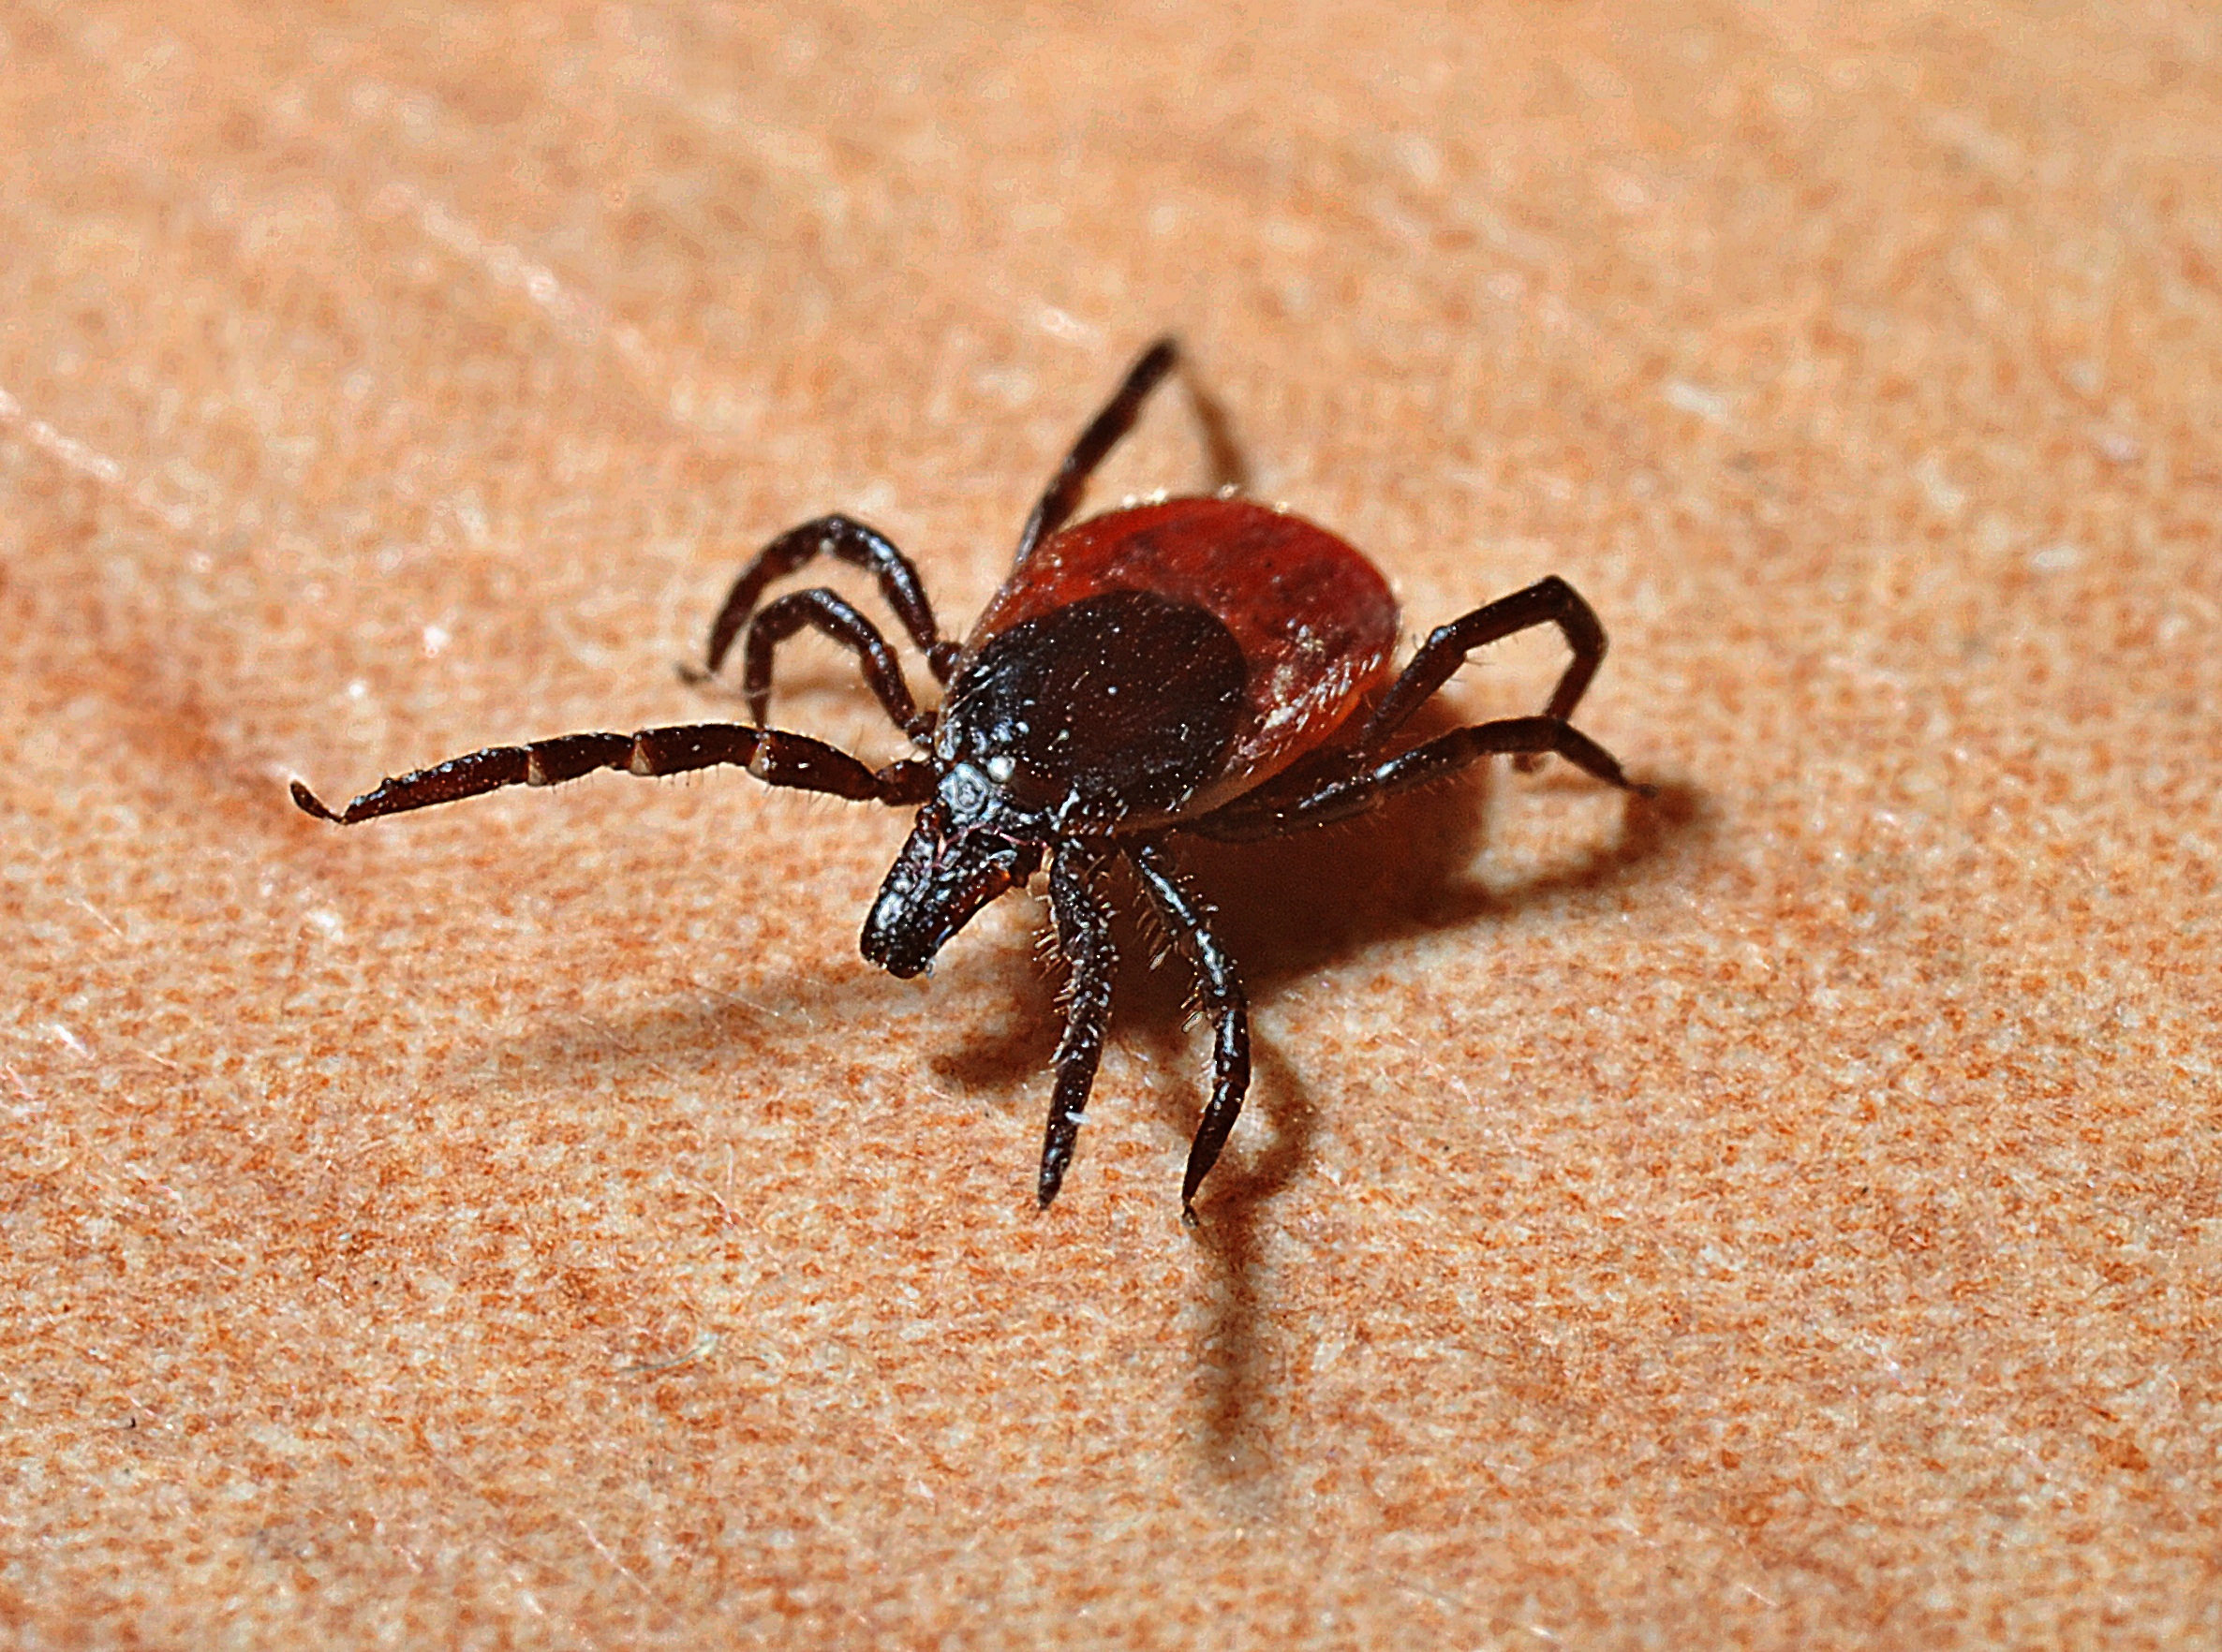
insect, macro, closeup, fauna, invertebrate, close up, danger, pest, macro photography, arthropod, tick, bite, lyme disease, membrane winged insect